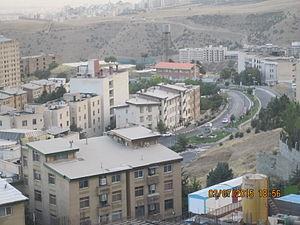
Véléndjak est un quartier du nord-ouest de Téhéran, Iran.